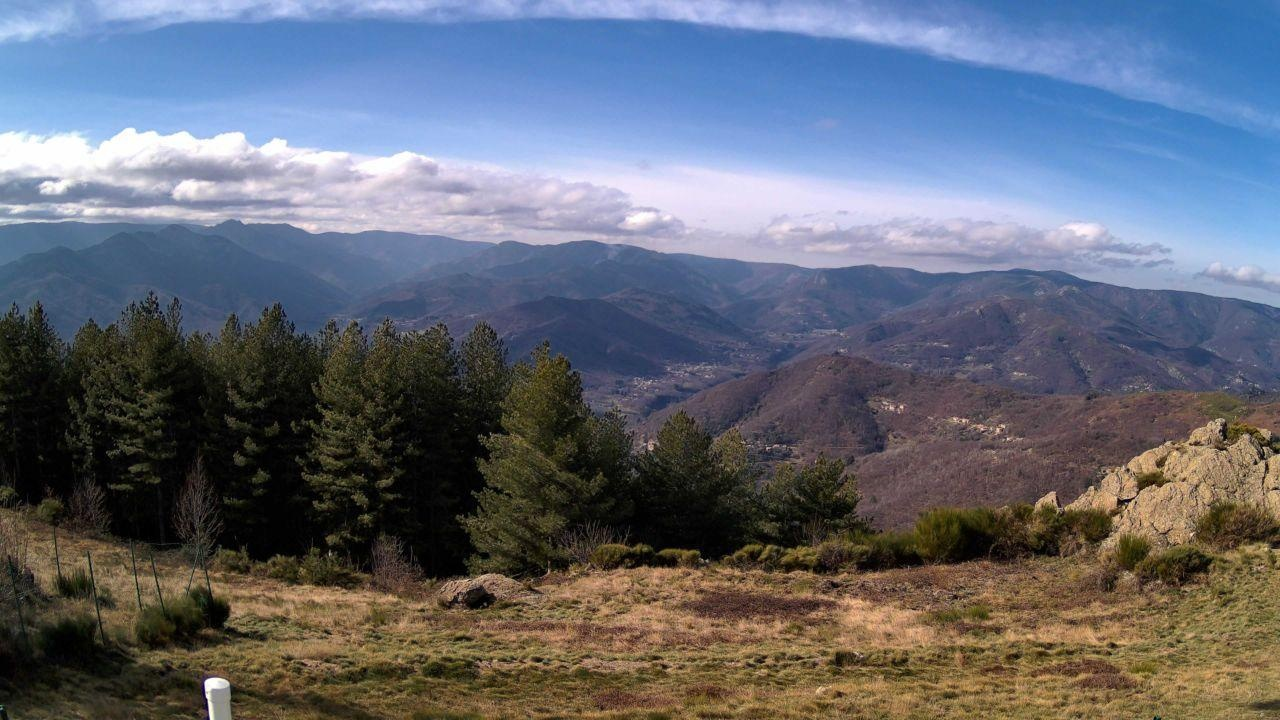
Fire: no
Smoke: yes